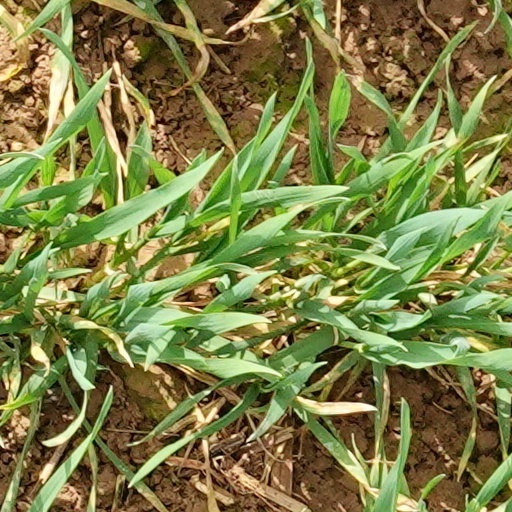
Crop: wheat